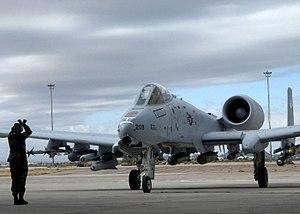
Le Fairchild A-10 Thunderbolt II, également connu sous le nom de « Warthog » ou « Hog », est le premier avion américain spécialement conçu pour l'appui aérien rapproché des forces terrestres. L'A-10 est un avion simple, solide et efficace, muni de deux turboréacteurs à double flux. Il est capable d'attaquer la plupart des cibles au sol, en particulier les chars d'assaut et les véhicules blindés.